Iris Kells

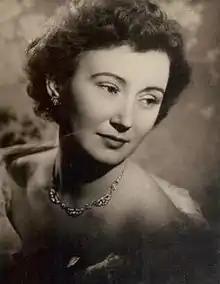
Kells, unknown date

Iris Victoria Kells (31 January 1923 – 10 August 2016) was an English operatic soprano. She played leading roles in the 1960s at Sadler's Wells Opera.